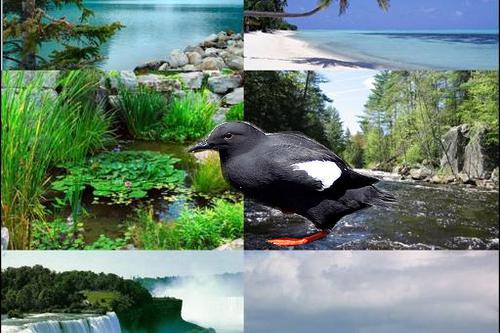
Bird species: Pigeon_Guillemot
Bird type: waterbird
Background: water